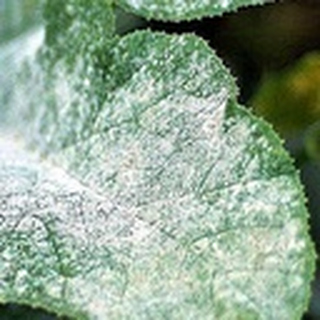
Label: cotton_powdery_mildew